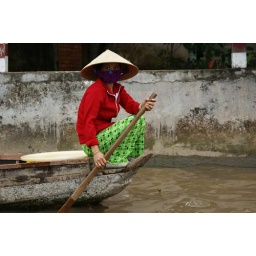
Taken during a river boat trip near Can Tho, Mekong Delta, Vietnam.